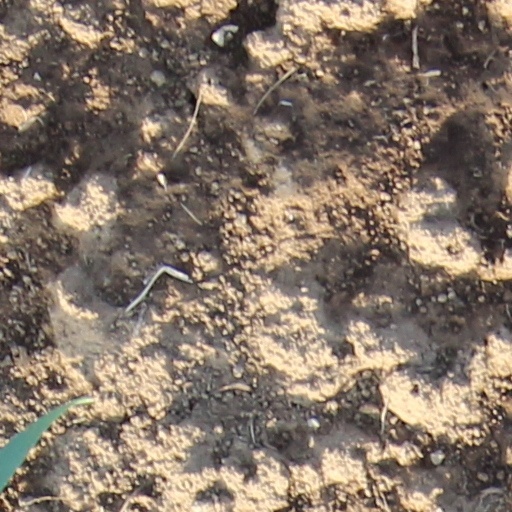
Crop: wheat